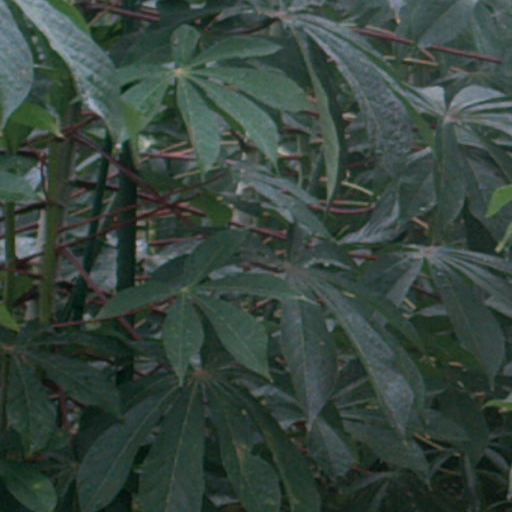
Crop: cassava